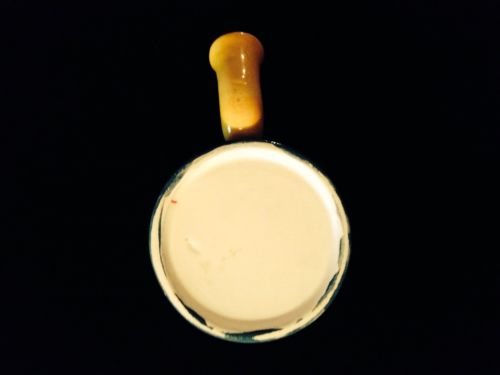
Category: mug